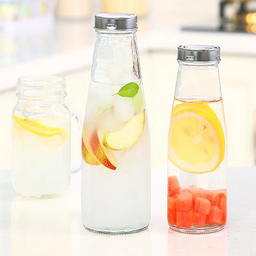
Label: bottles